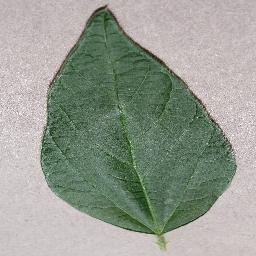
Label: Soybean___healthy